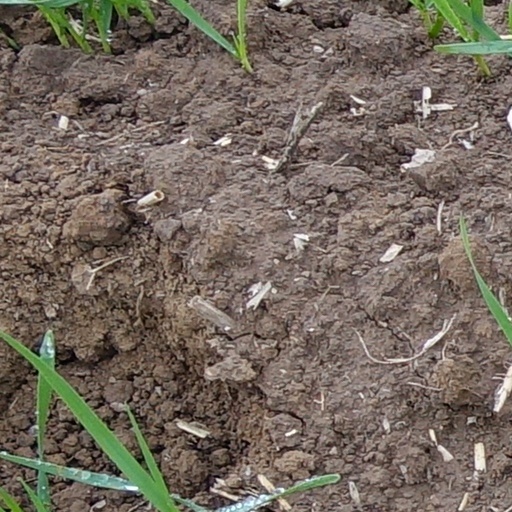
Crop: wheat